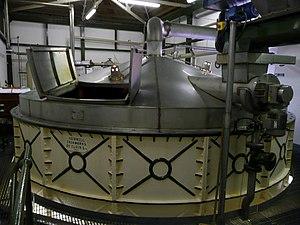
Cuve-matière de la distillerie Ardbeg
Ardbeg est une distillerie de whisky située à l’île d'Islay, sur la côte ouest de l’Écosse. C'est une des trois distilleries en fonctionnement de la côte sud d’Islay avec Lagavulin et Laphroaig.